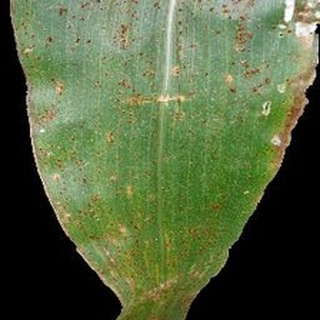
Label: corn_common_rust